Aralkum Desert

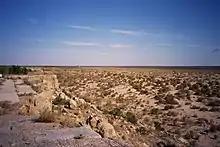
The bed of the former Aral Sea in Uzbekistan in 2004

The sands of the Aralkum and the dust that originates from it contain pollutants. The desert's location is on a powerful west–east airstream that carries its polluted dust around the globe. Aral dust has been found in the fields of Belarus, the forests of Norway, and in the glaciers of Greenland. Pesticides in the dust have been found in the blood of penguins in Antarctica.